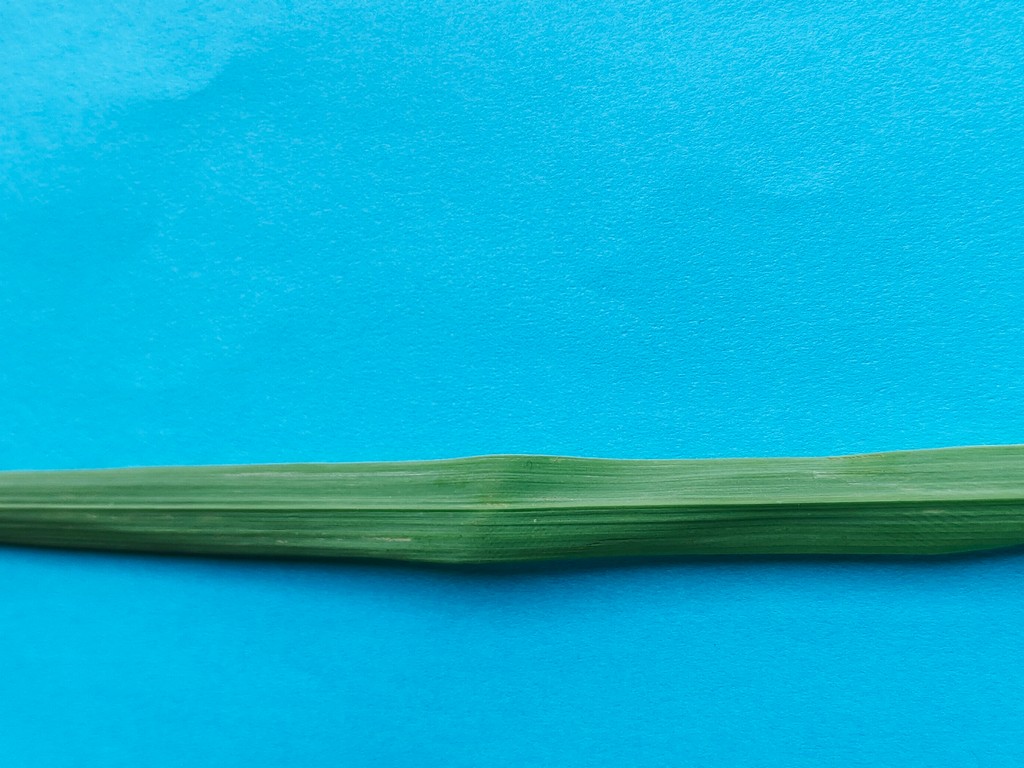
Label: Healthy